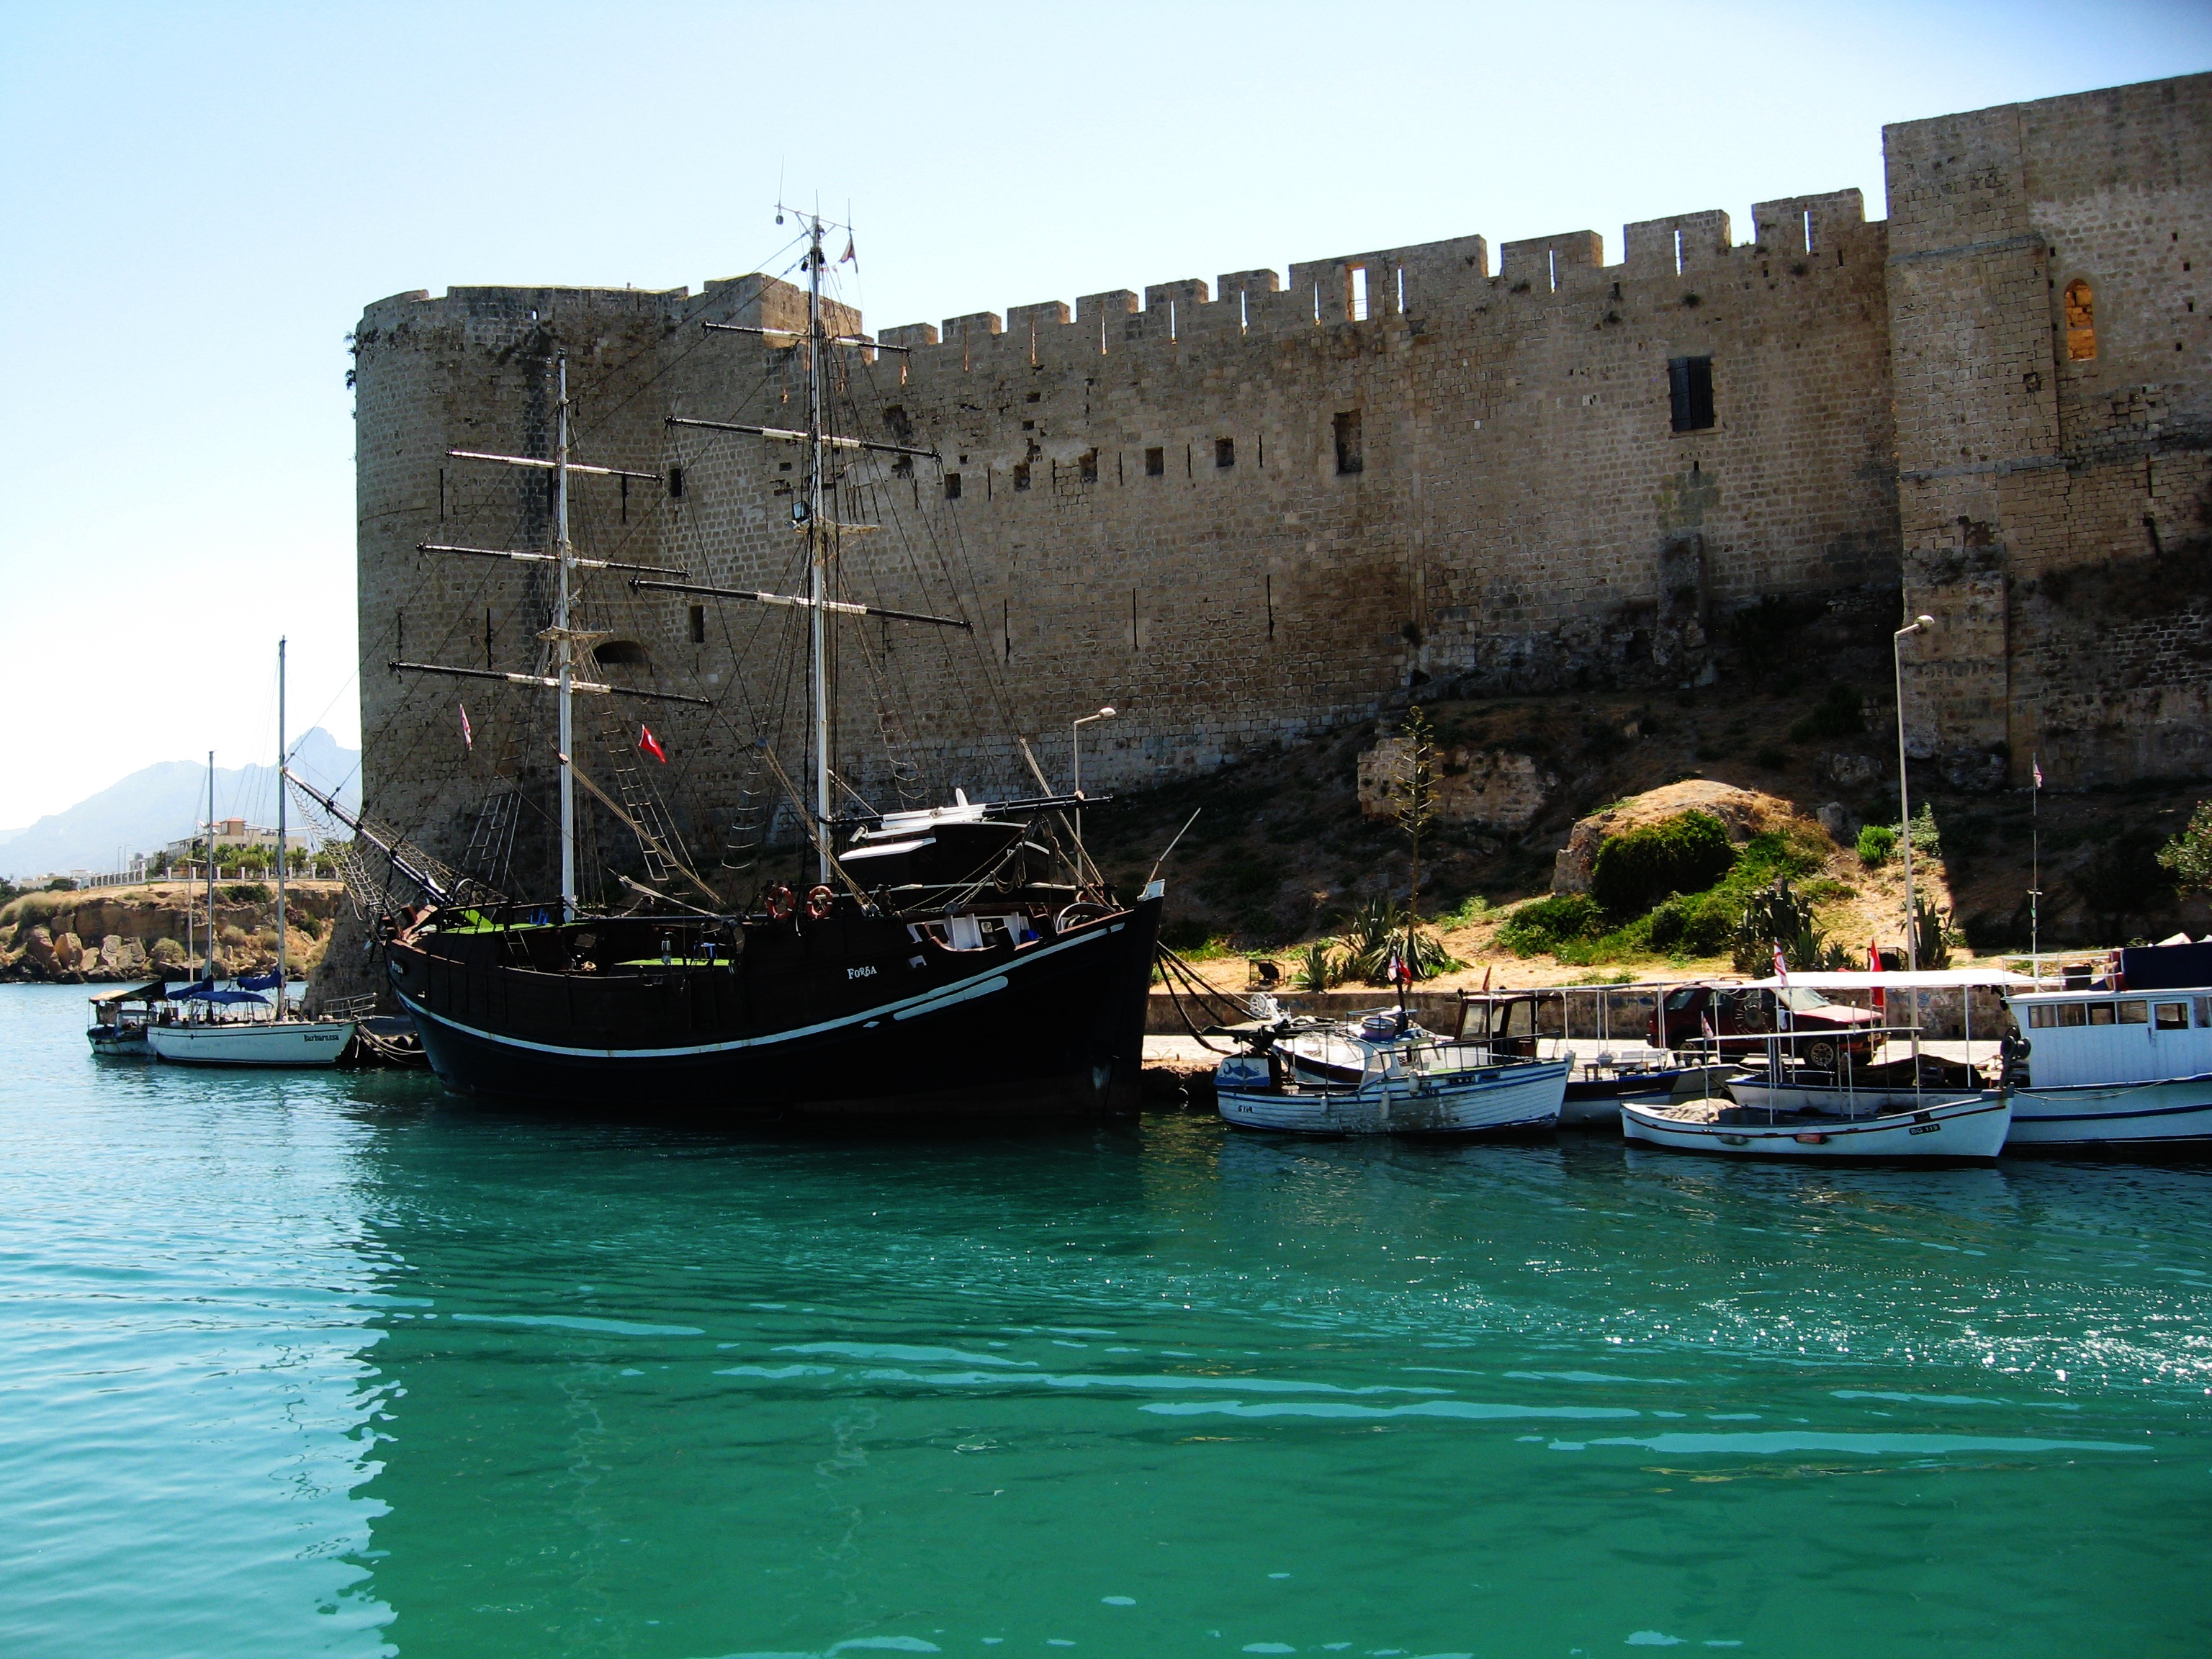
sea, coast, water, architecture, boat, antique, building, old, ship, travel, greek, mediterranean, vehicle, museum, bay, castle, ancient, landmark, harbor, historic, tourism, waterway, history, laguna, northern, historical, watercraft, cyprus, turkish, kyrenia